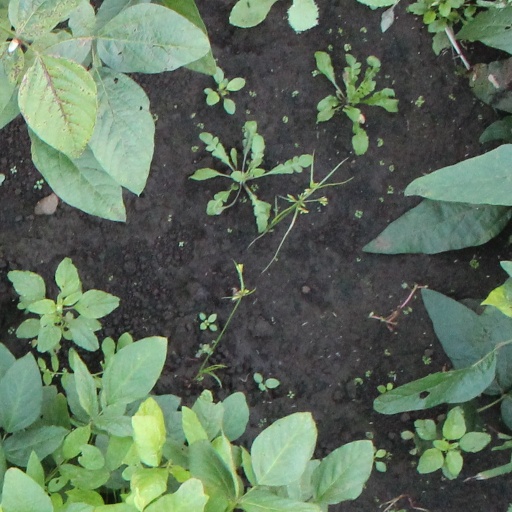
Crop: soybean